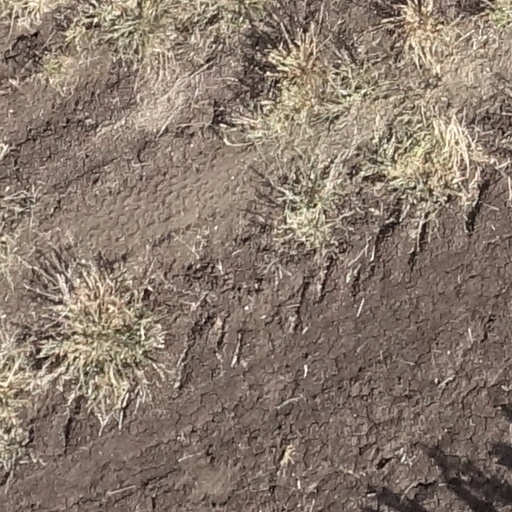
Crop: sorghum